Cleopatra's Needle (New York City)

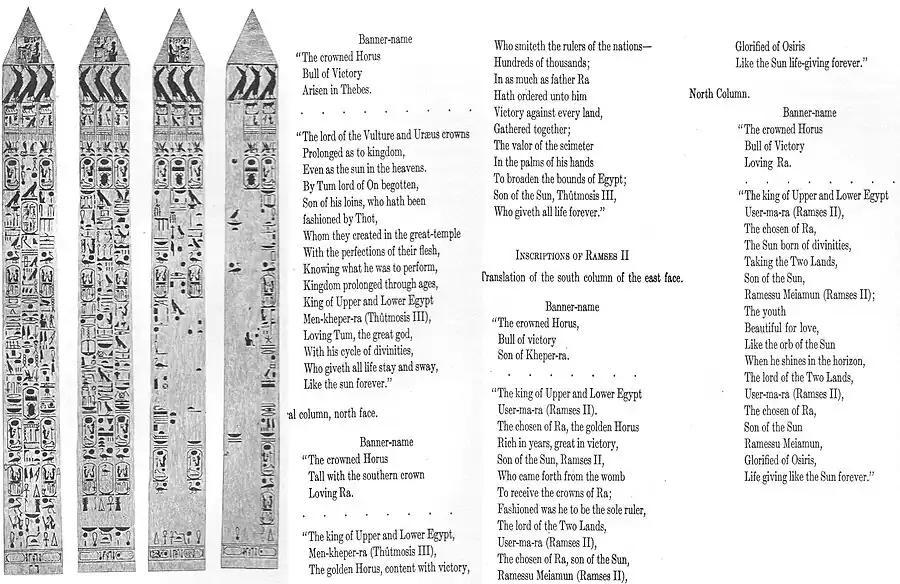
The east, north, west, and south faces of the obelisk, respectively ("left") and the obelisk's hieroglyphs with translations ("right")

A time capsule buried beneath the obelisk contains an 1870 U.S. census, a Bible, a "Webster's Dictionary", the complete works of William Shakespeare, a guide to Egypt, and a copy of the United States Declaration of Independence. A small box was also placed in the capsule by the man who arranged the obelisk's purchase and transportation, but its contents remain unknown.